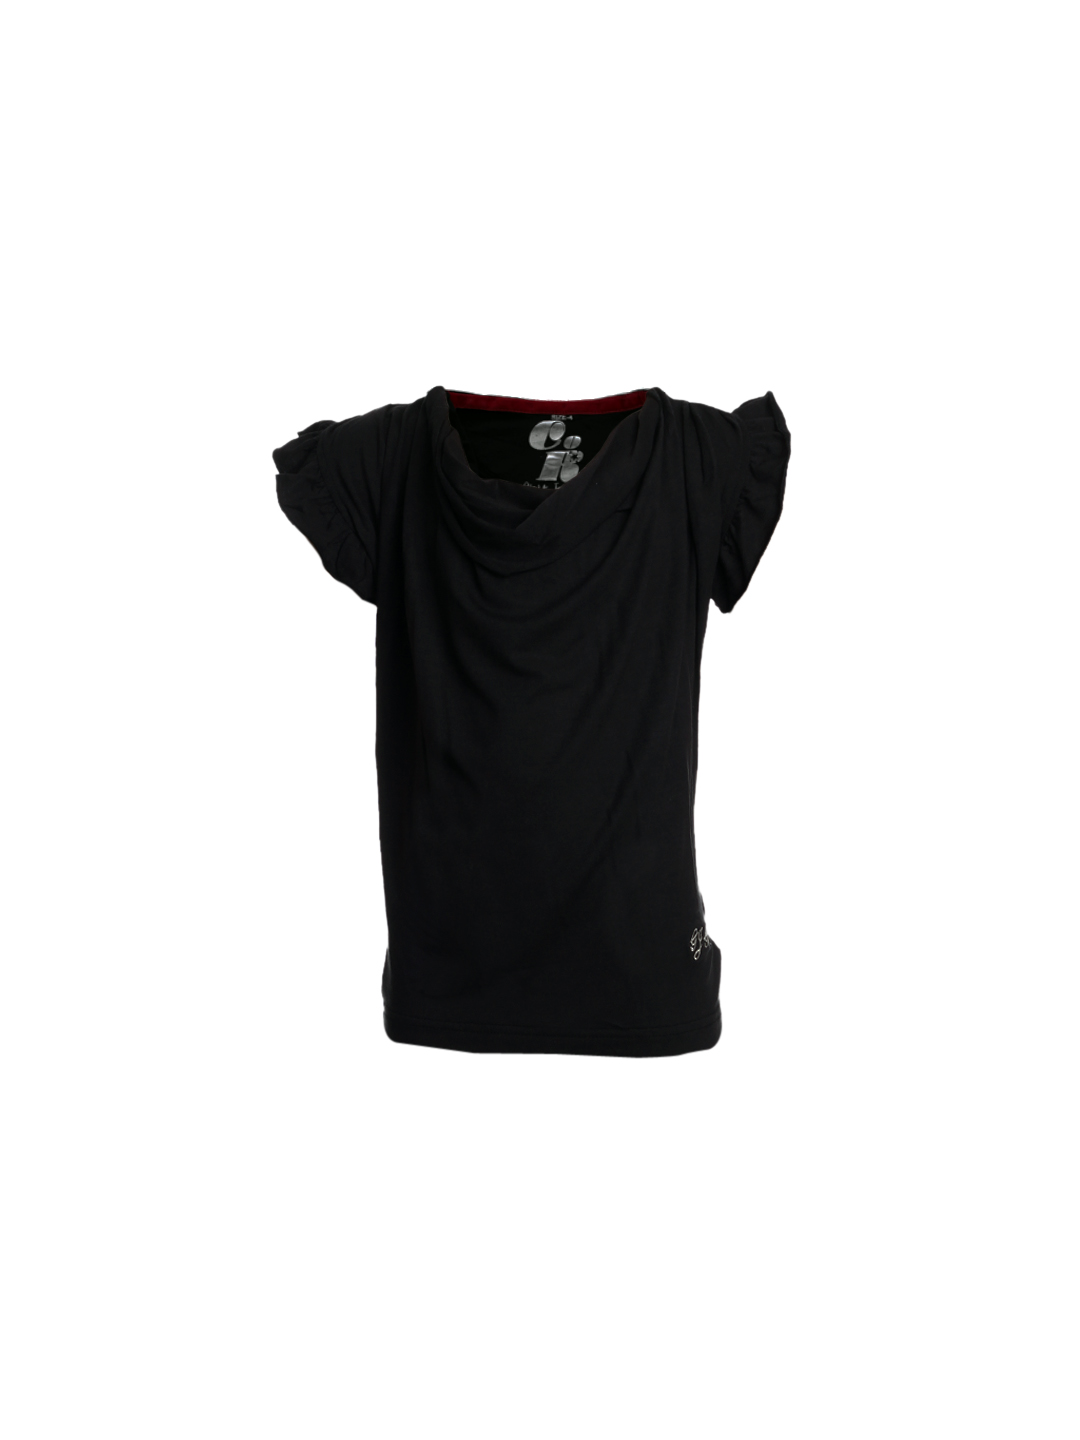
Gini and Jony Girls Black Top
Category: Apparel / Topwear / Tops
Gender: Girls
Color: Black
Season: Summer 2012
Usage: Casual